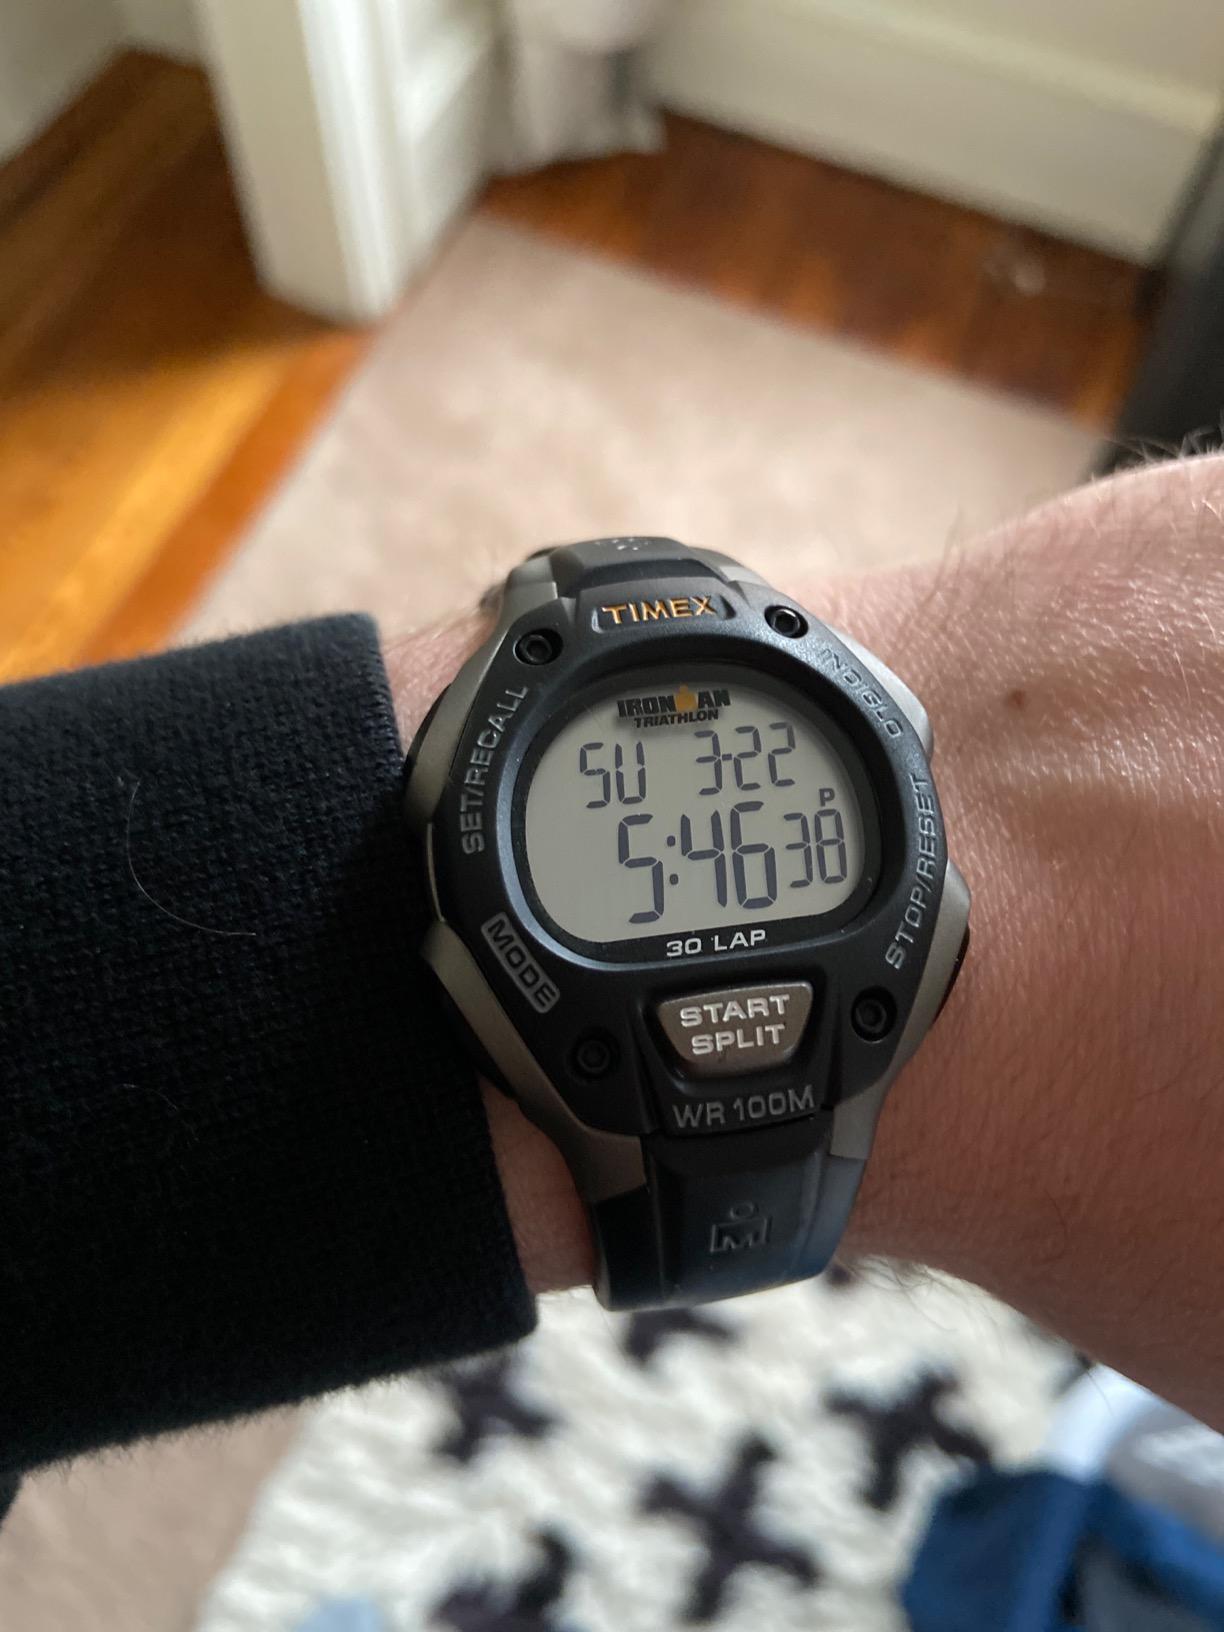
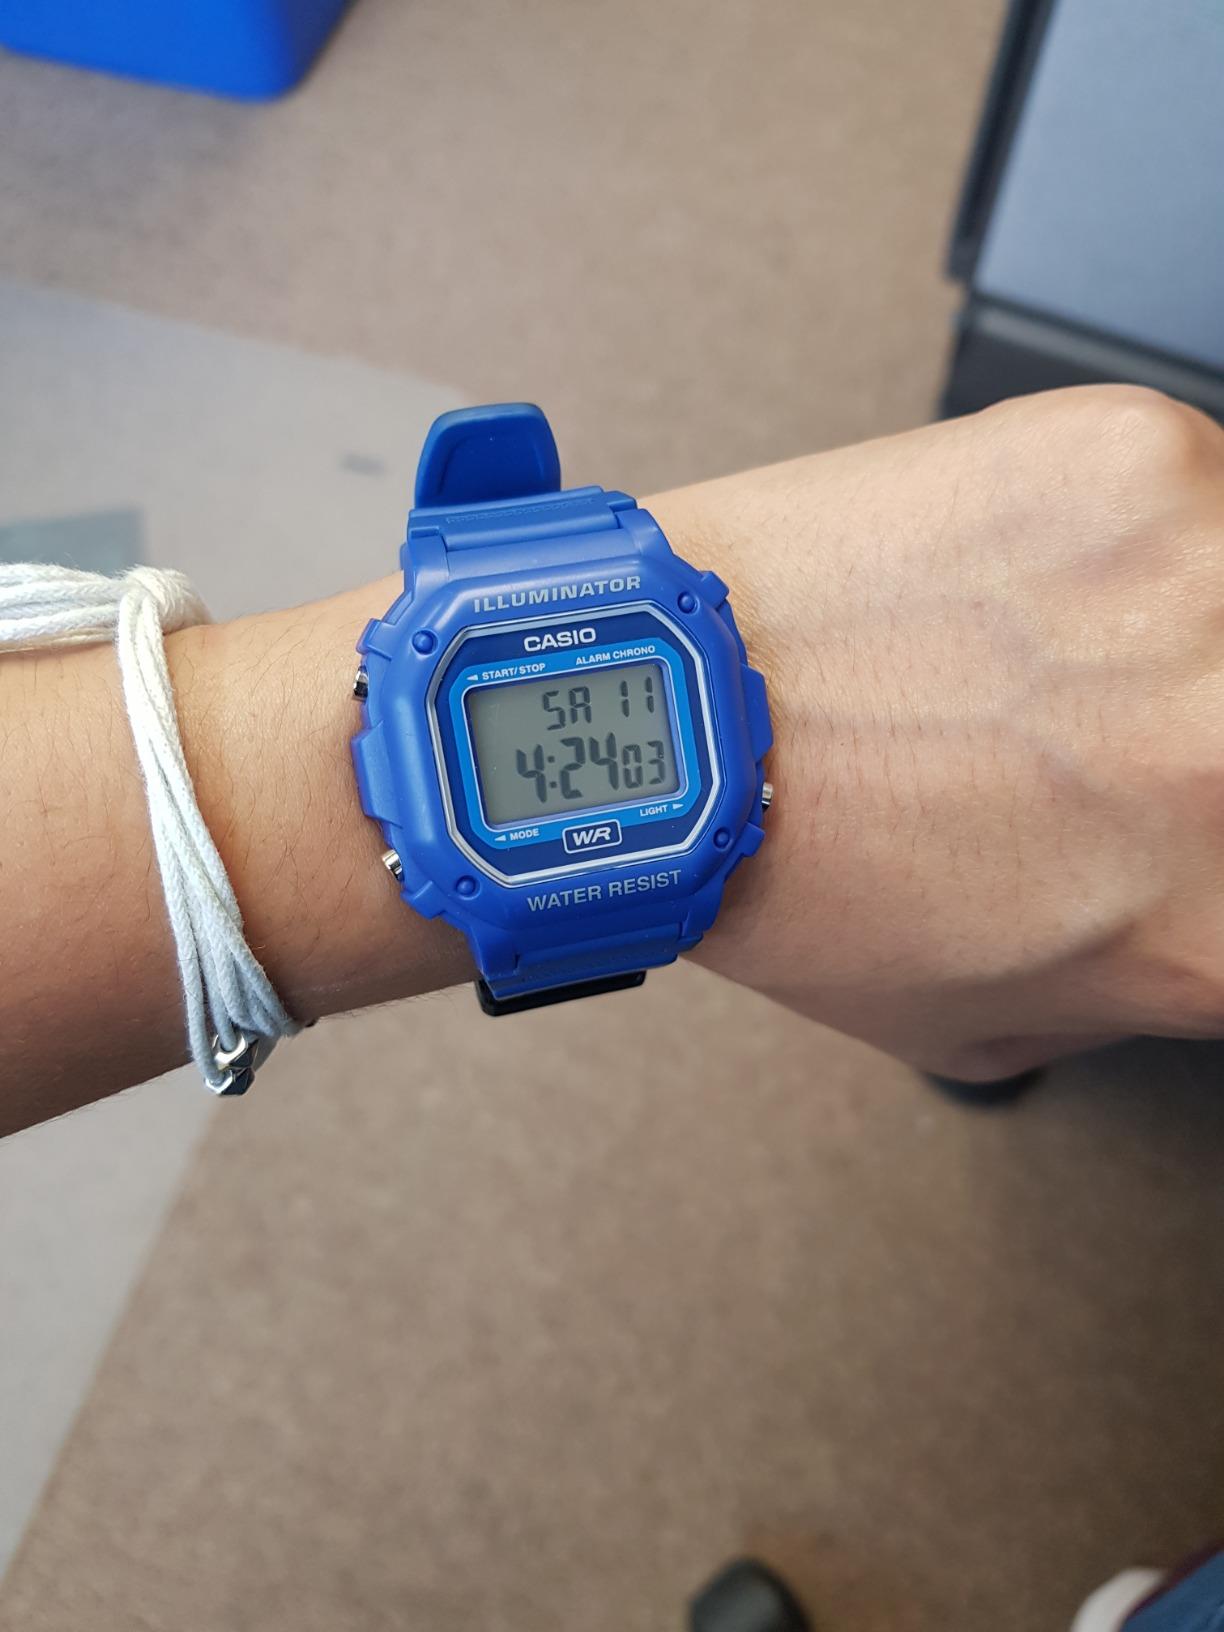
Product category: accessories_watch
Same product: no